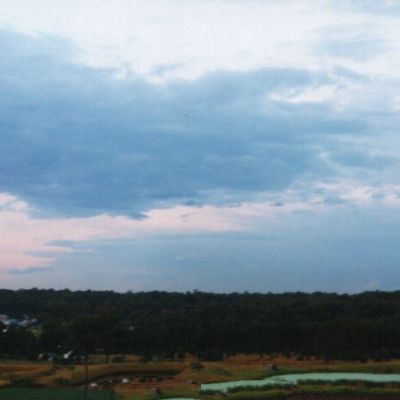
Cloud type: Stratocumulus (Sc)